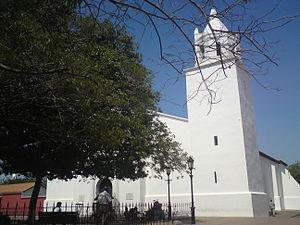
Les juridictions catholiques du Venezuela sont organisées en neuf provinces ecclésiastiques, chacune dirigée par un archevêque. Ces provinces sont elles-mêmes divisées en 25 diocèses et 9 archidiocèses, chacune dirigée par un évêque ou un archevêque. Il y a, en outre, trois vicariats apostoliques, un ordinariat militaire et deux exarchats apostoliques pour les Églises melkite et syriaque.
L'archidiocèse de Coro est un archidiocèse de l'Église catholique du Venezuela.